America's Backyard

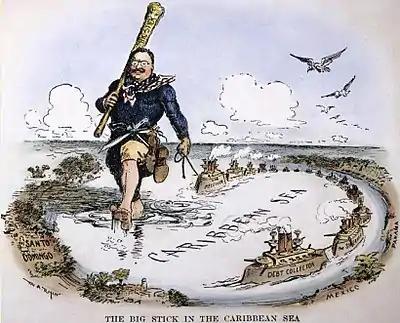
Theodore Roosevelt's Big Stick policy and bully pulpit tactics, asserting American dominance over the Caribbean region

Since the establishment of the United States, international relations have been politically important in securing the nation’s developed democracy and influential power. With Latin America in closest proximity to the US, the neighboring continent has been labeled as “America’s Backyard.” In attempts to further economic development, the US government has exercised many strategies towards Latin America, especially over the past half century, including the Alliance for Progress.